Angon

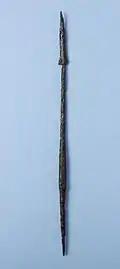

Before the battle lines joined and warriors engaged in hand-to-hand combat, they would attempt to thin the enemy ranks with ranged weapons. This would begin with archery, followed by an exchange of javelins and throwing axes before closing. The scholar Agathias recorded the use of "angons" by Frankish warriors at the Battle of Casilinum in 554: